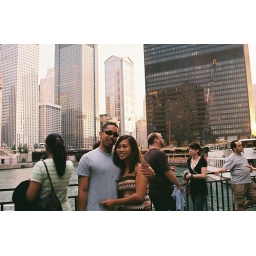
posing in front of the chicago river waiting for our wendella boat tour